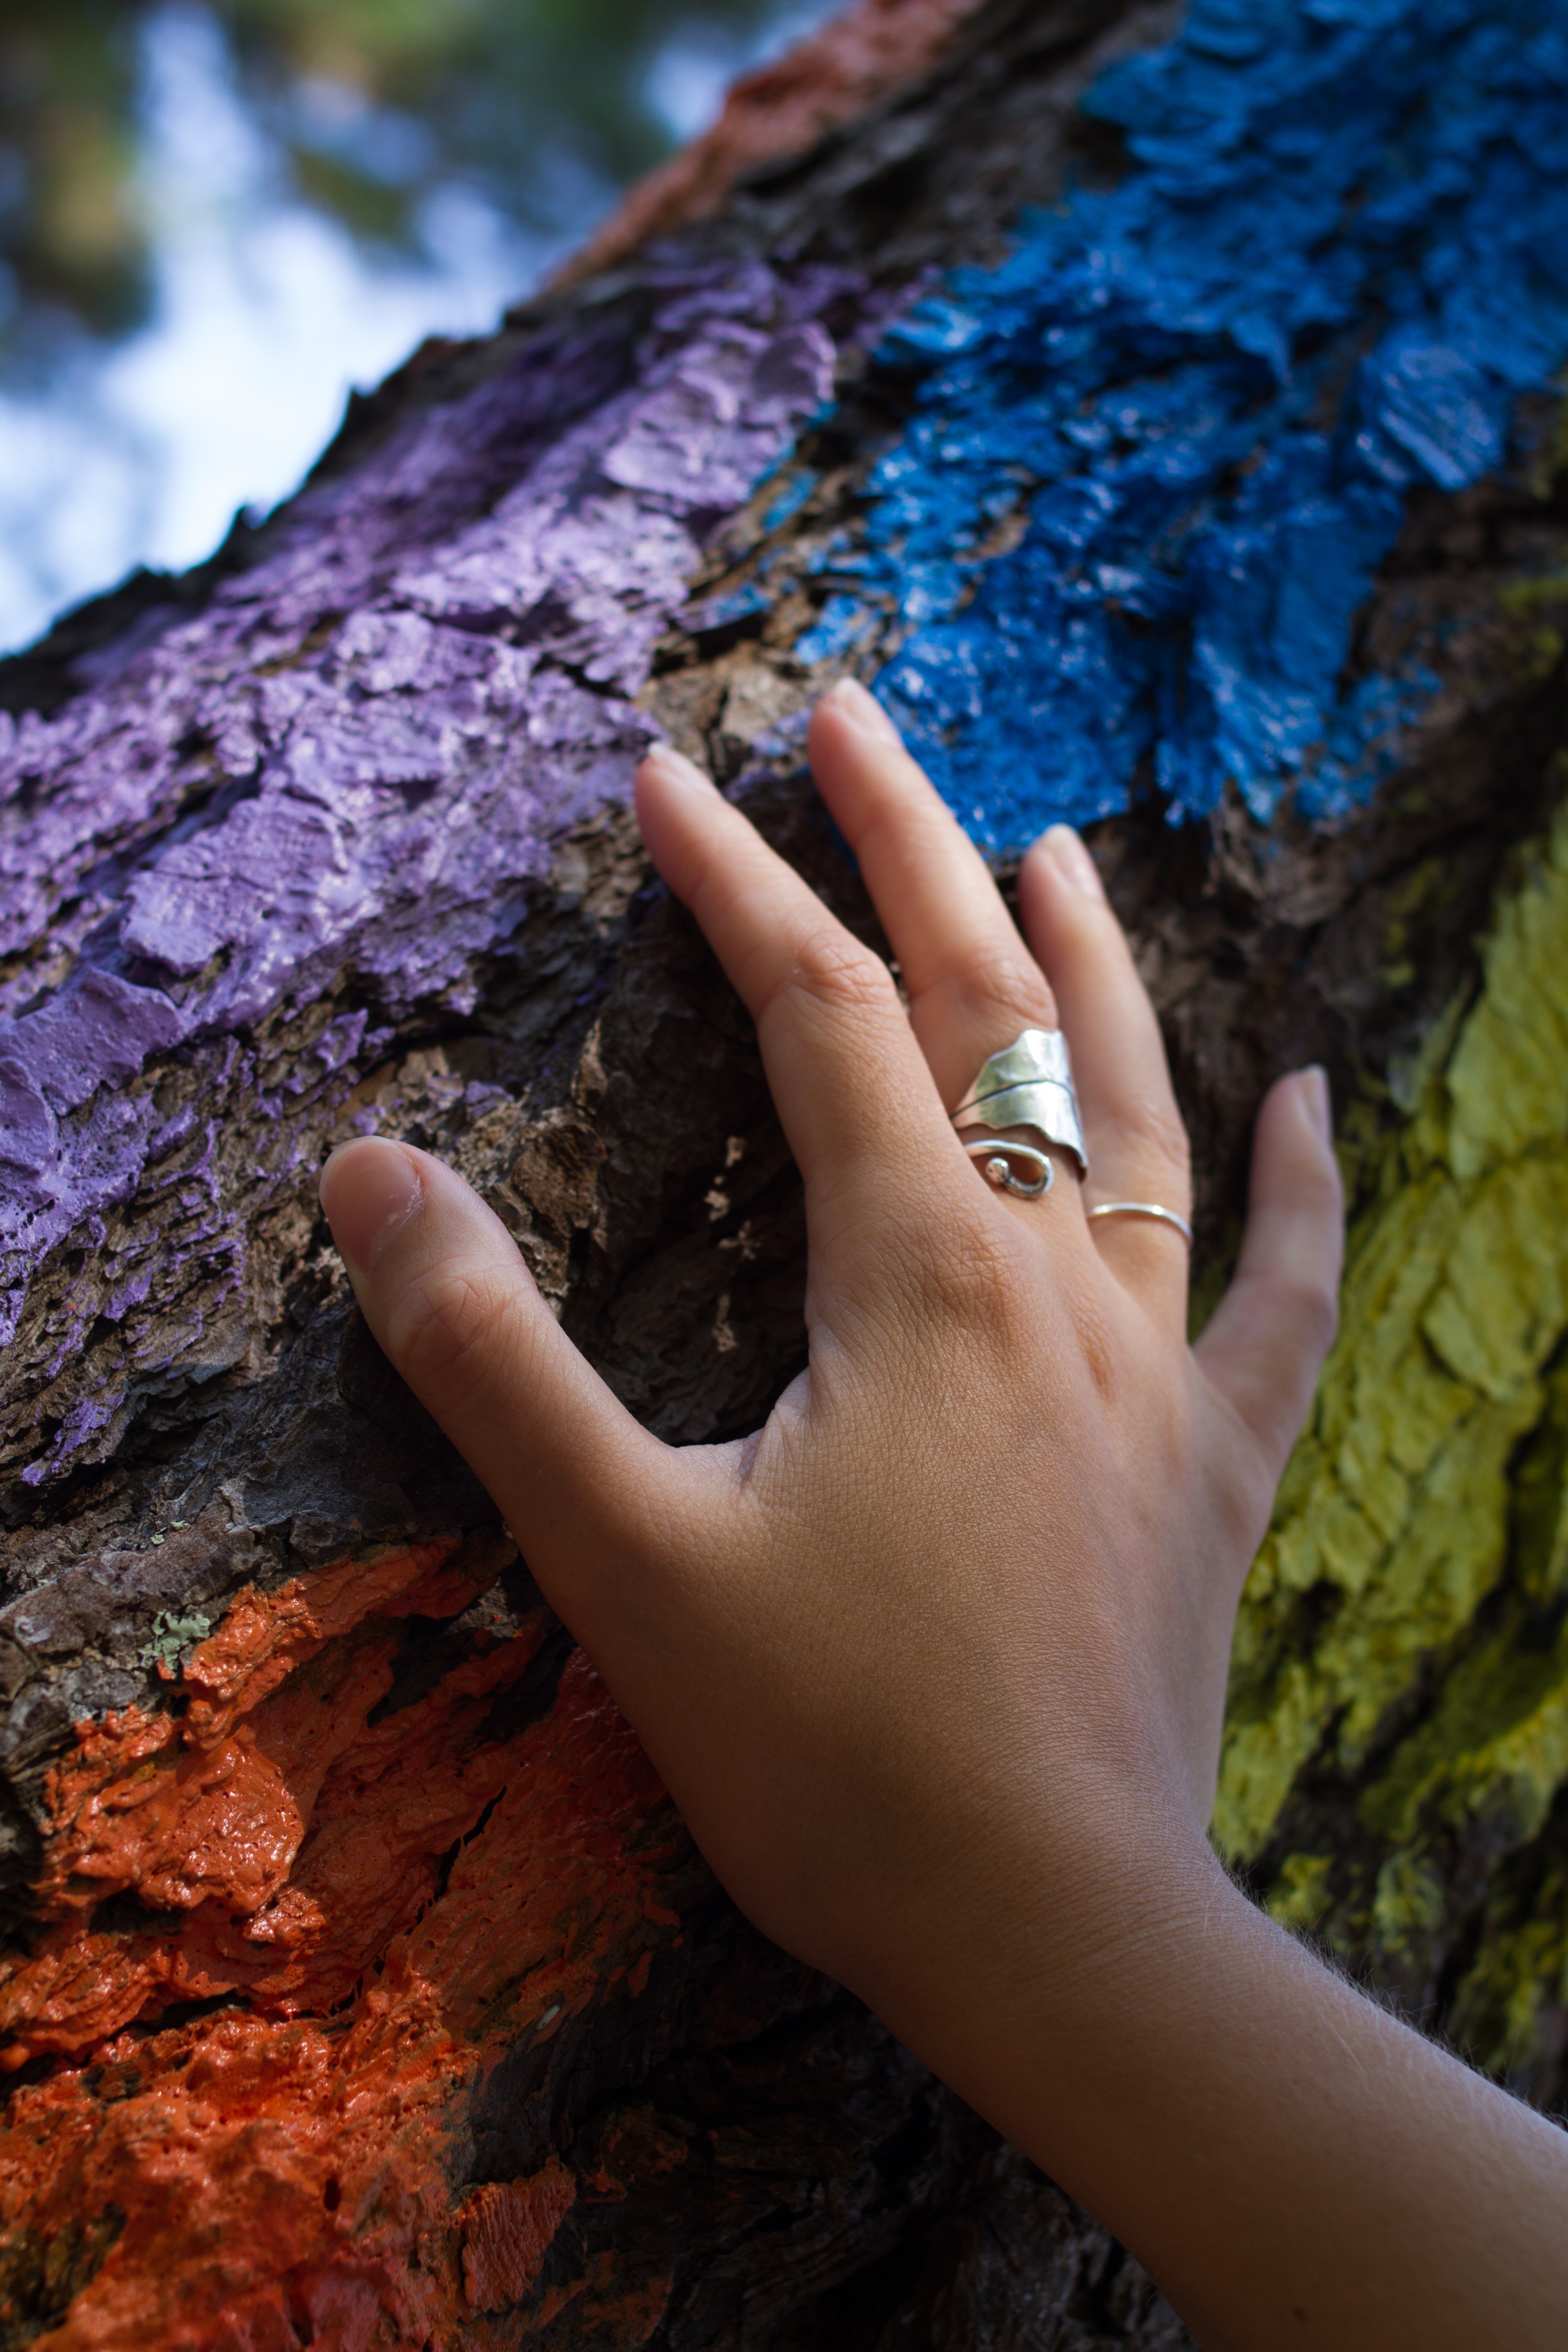
hand, tree, nature, forest, rock, plant, sunlight, leaf, flower, spring, autumn, soil, blue, season, fingers, vizcaya, painted, bilbao, oma, woody plant